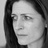
Emotion: sad